Alan Berliner

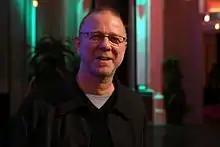
Berliner in 2013

Alan Berliner (born 1956) is an American independent filmmaker. "The New York Times" has described Berliner's work as "powerful, compelling and bittersweet... full of juicy conflict and contradiction, innovative in their cinematic technique, unpredictable in their structures... Alan Berliner illustrates the power of fine art to transform life."